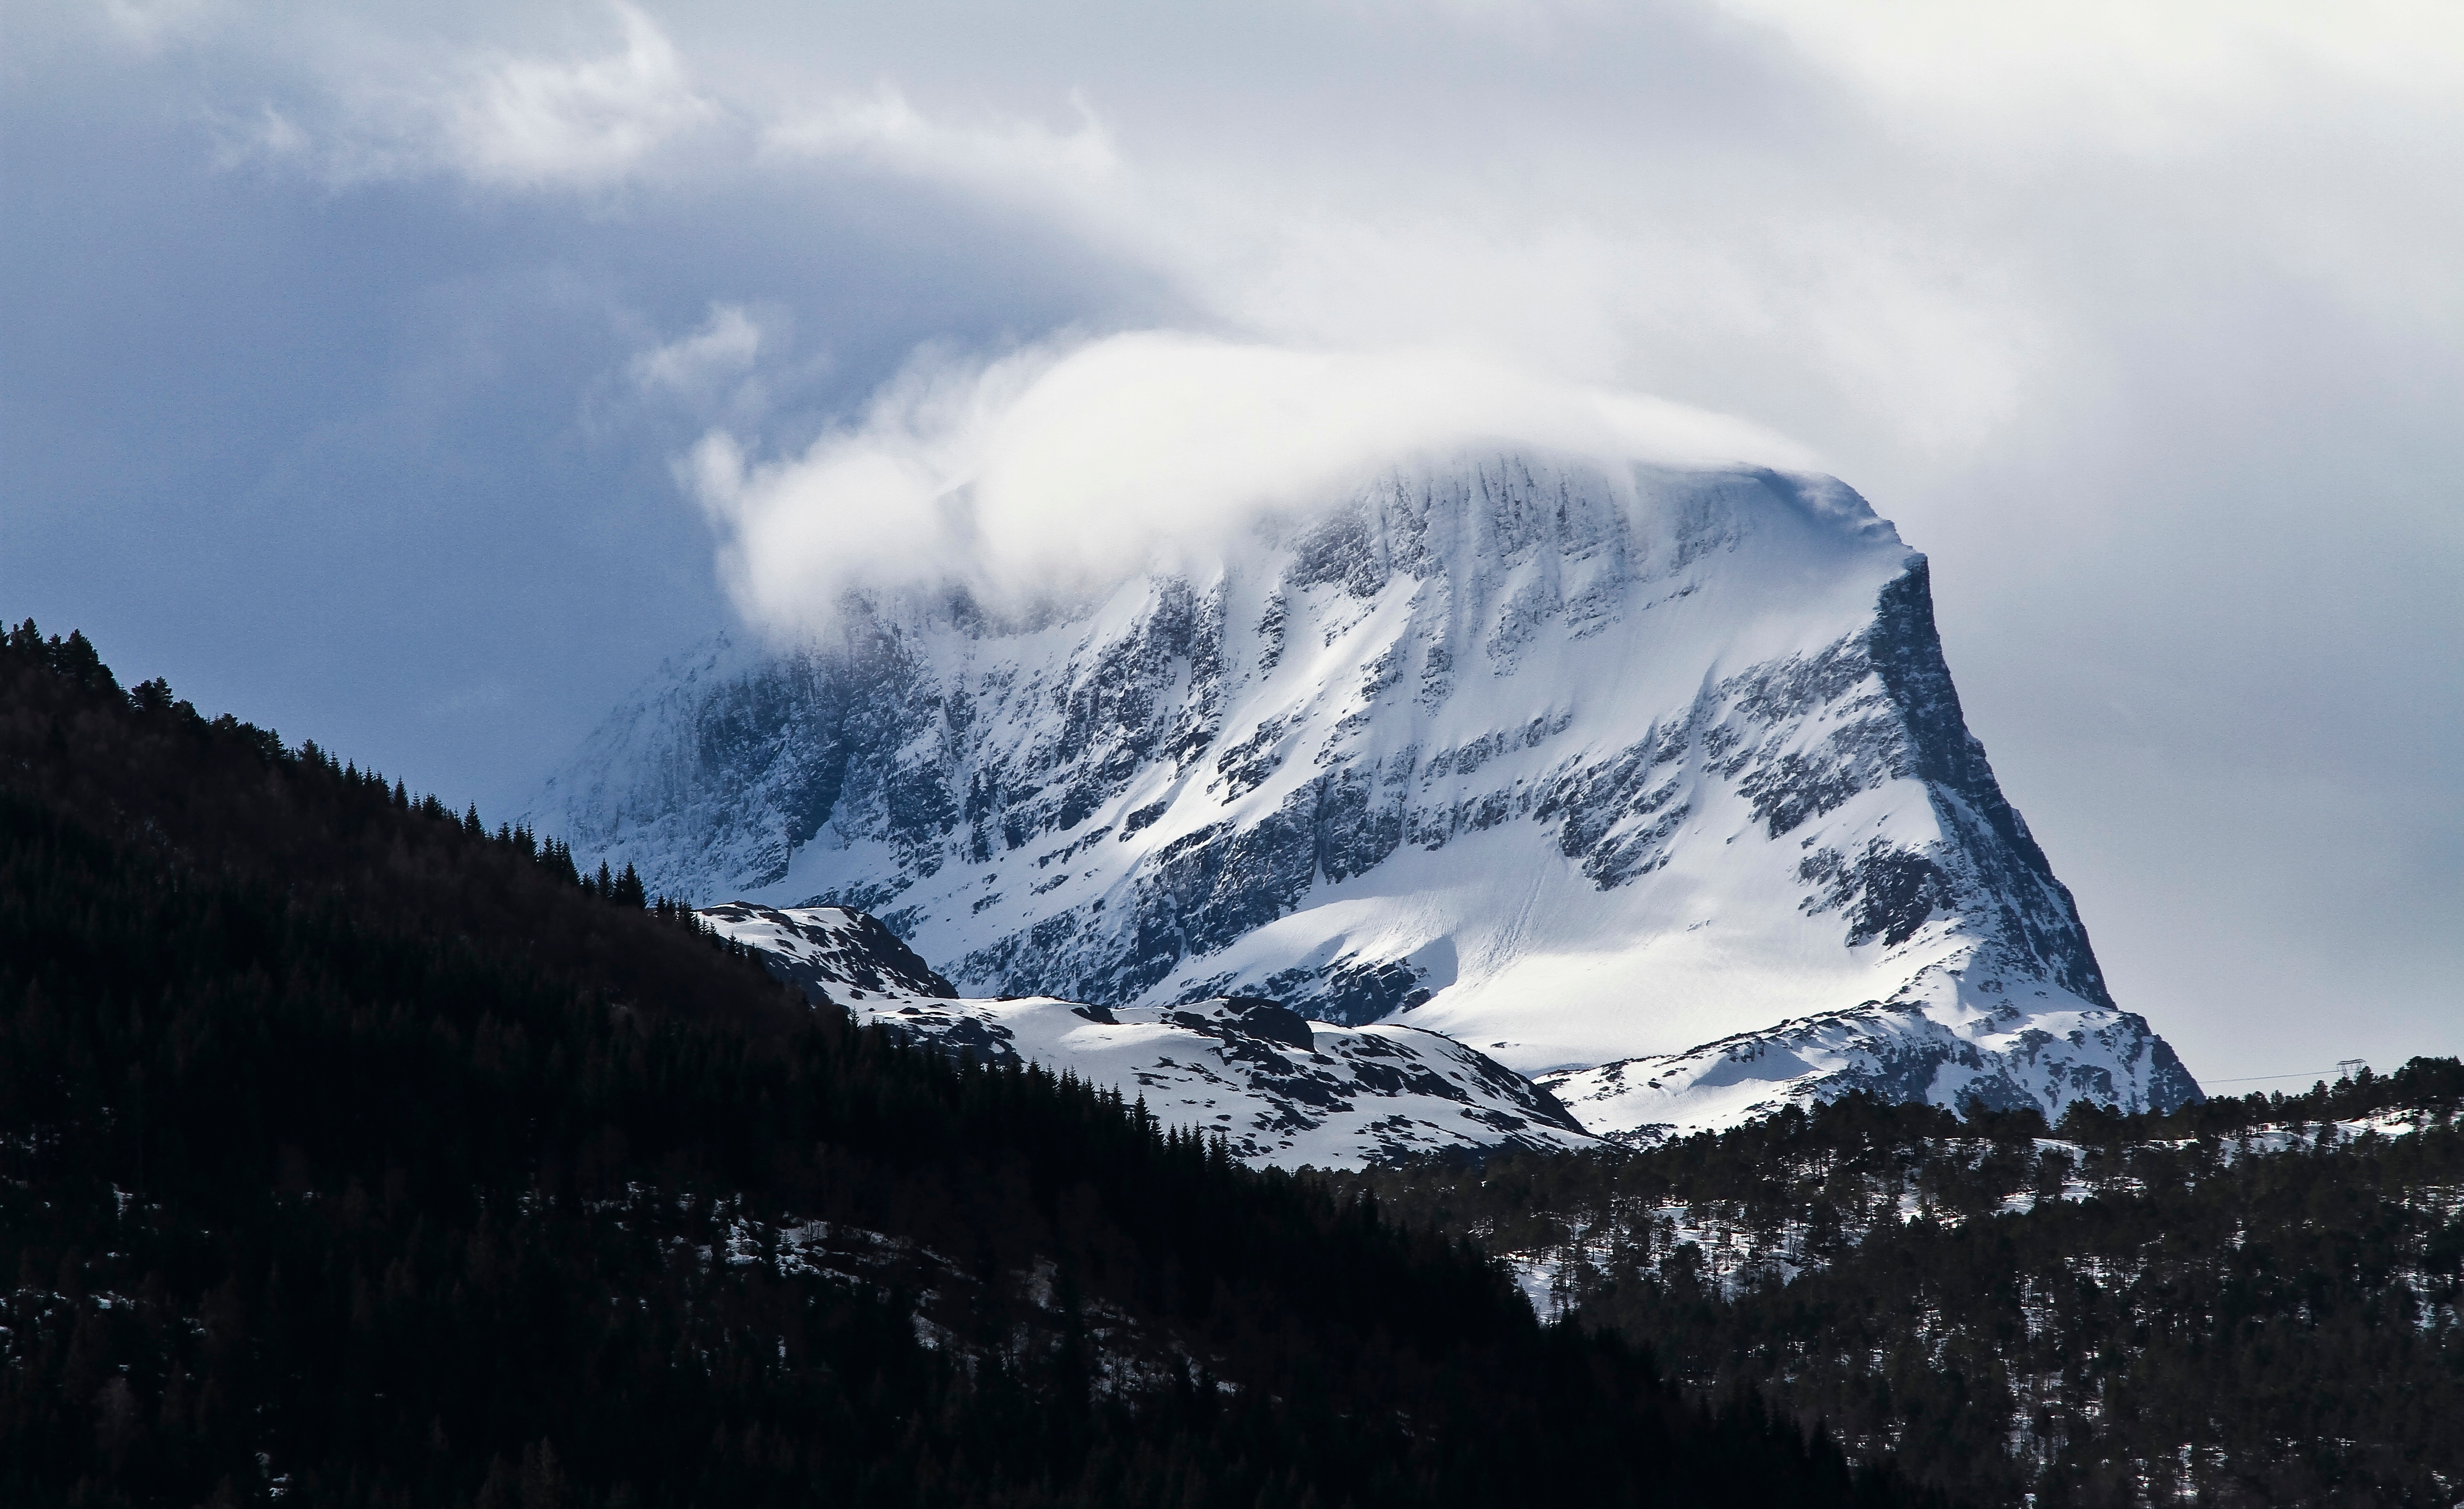
landscape, tree, nature, forest, mountain, snow, winter, cloud, mountain range, weather, ridge, summit, alps, landform, geographical feature, atmospheric phenomenon, mountainous landforms, geological phenomenon